Maiolus of Cluny

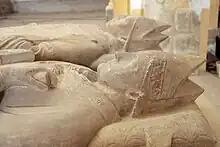
Tombs of Mayeul and Odilo, Souvigny

Majolus lived to the old age of 84. Two years before he died, he gave up the abbacy and made Odilo his coadjutor, just as Aymard had done with him many years earlier. He retired to one of the smaller Cluniac houses where he devoted time to serving the brothers there by instruction, correction and inspiration. He continued to work even into his old age, and he died on his way to reform Saint-Denis in Paris. He did not get far and stopped at Souvigny Priory, where he died and was buried.